Ned and Stacey

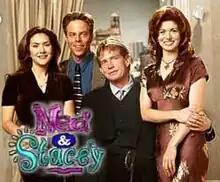
Main cast

Ned and Stacey is an American sitcom created by Michael J. Weithorn, and starring Thomas Haden Church and Debra Messing as the eponymous couple. The series lasted two seasons, airing on Fox from September 11, 1995, to January 27, 1997.